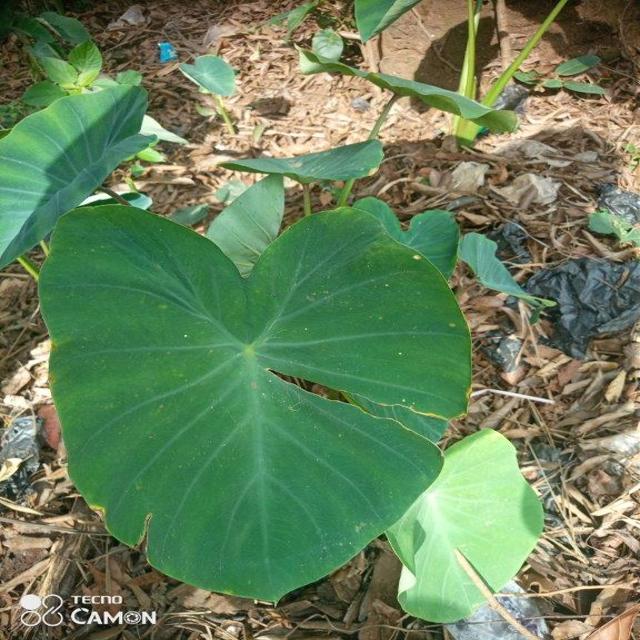
Label: Healthy